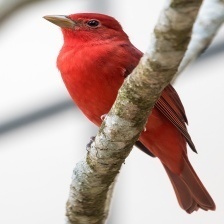
Species: FLAME TANAGER
Scientific name: PIRANGA BIDENTATA